Mizoram

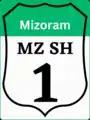
Solomon's Temple, Aizawl

Mizoram is a state in northeastern India, with Aizawl as its capital and largest city. It shares 722-kilometres (449 miles) of international borders with Bangladesh to the west, and Myanmar to the east and south, with domestic borders with the Indian states of Assam, Manipur, and Tripura. It covers an area of 21,081 square kilometres (8,139 sq mi). Via satellite data Forests cover 84.53% of Mizoram's area, making it the fourth most heavily forested state in India. With an estimated population of 1.26 million in 2023, it is the second least populated state in India. With an urbanisation rate of 51.5% it is the most urbanised state in northeast India, ranking fifth in urbanisation nationwide. One of the two official languages and most widely spoken tongue is Mizo, which serves as a lingua franca among various ethnic communities who speak a variety of other Tibeto-Burman or Indo-Aryan languages. Mizoram is home to the highest percentage of scheduled tribes in India, with the Mizo people forming the majority.